Question: Please indicate a possible affordance area of hit_baseball_bat that can be used for hitting
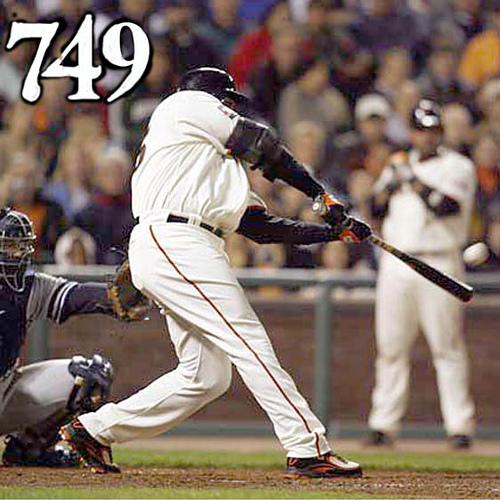
Answer: [401.271, 256.18, 470.502, 304.641]